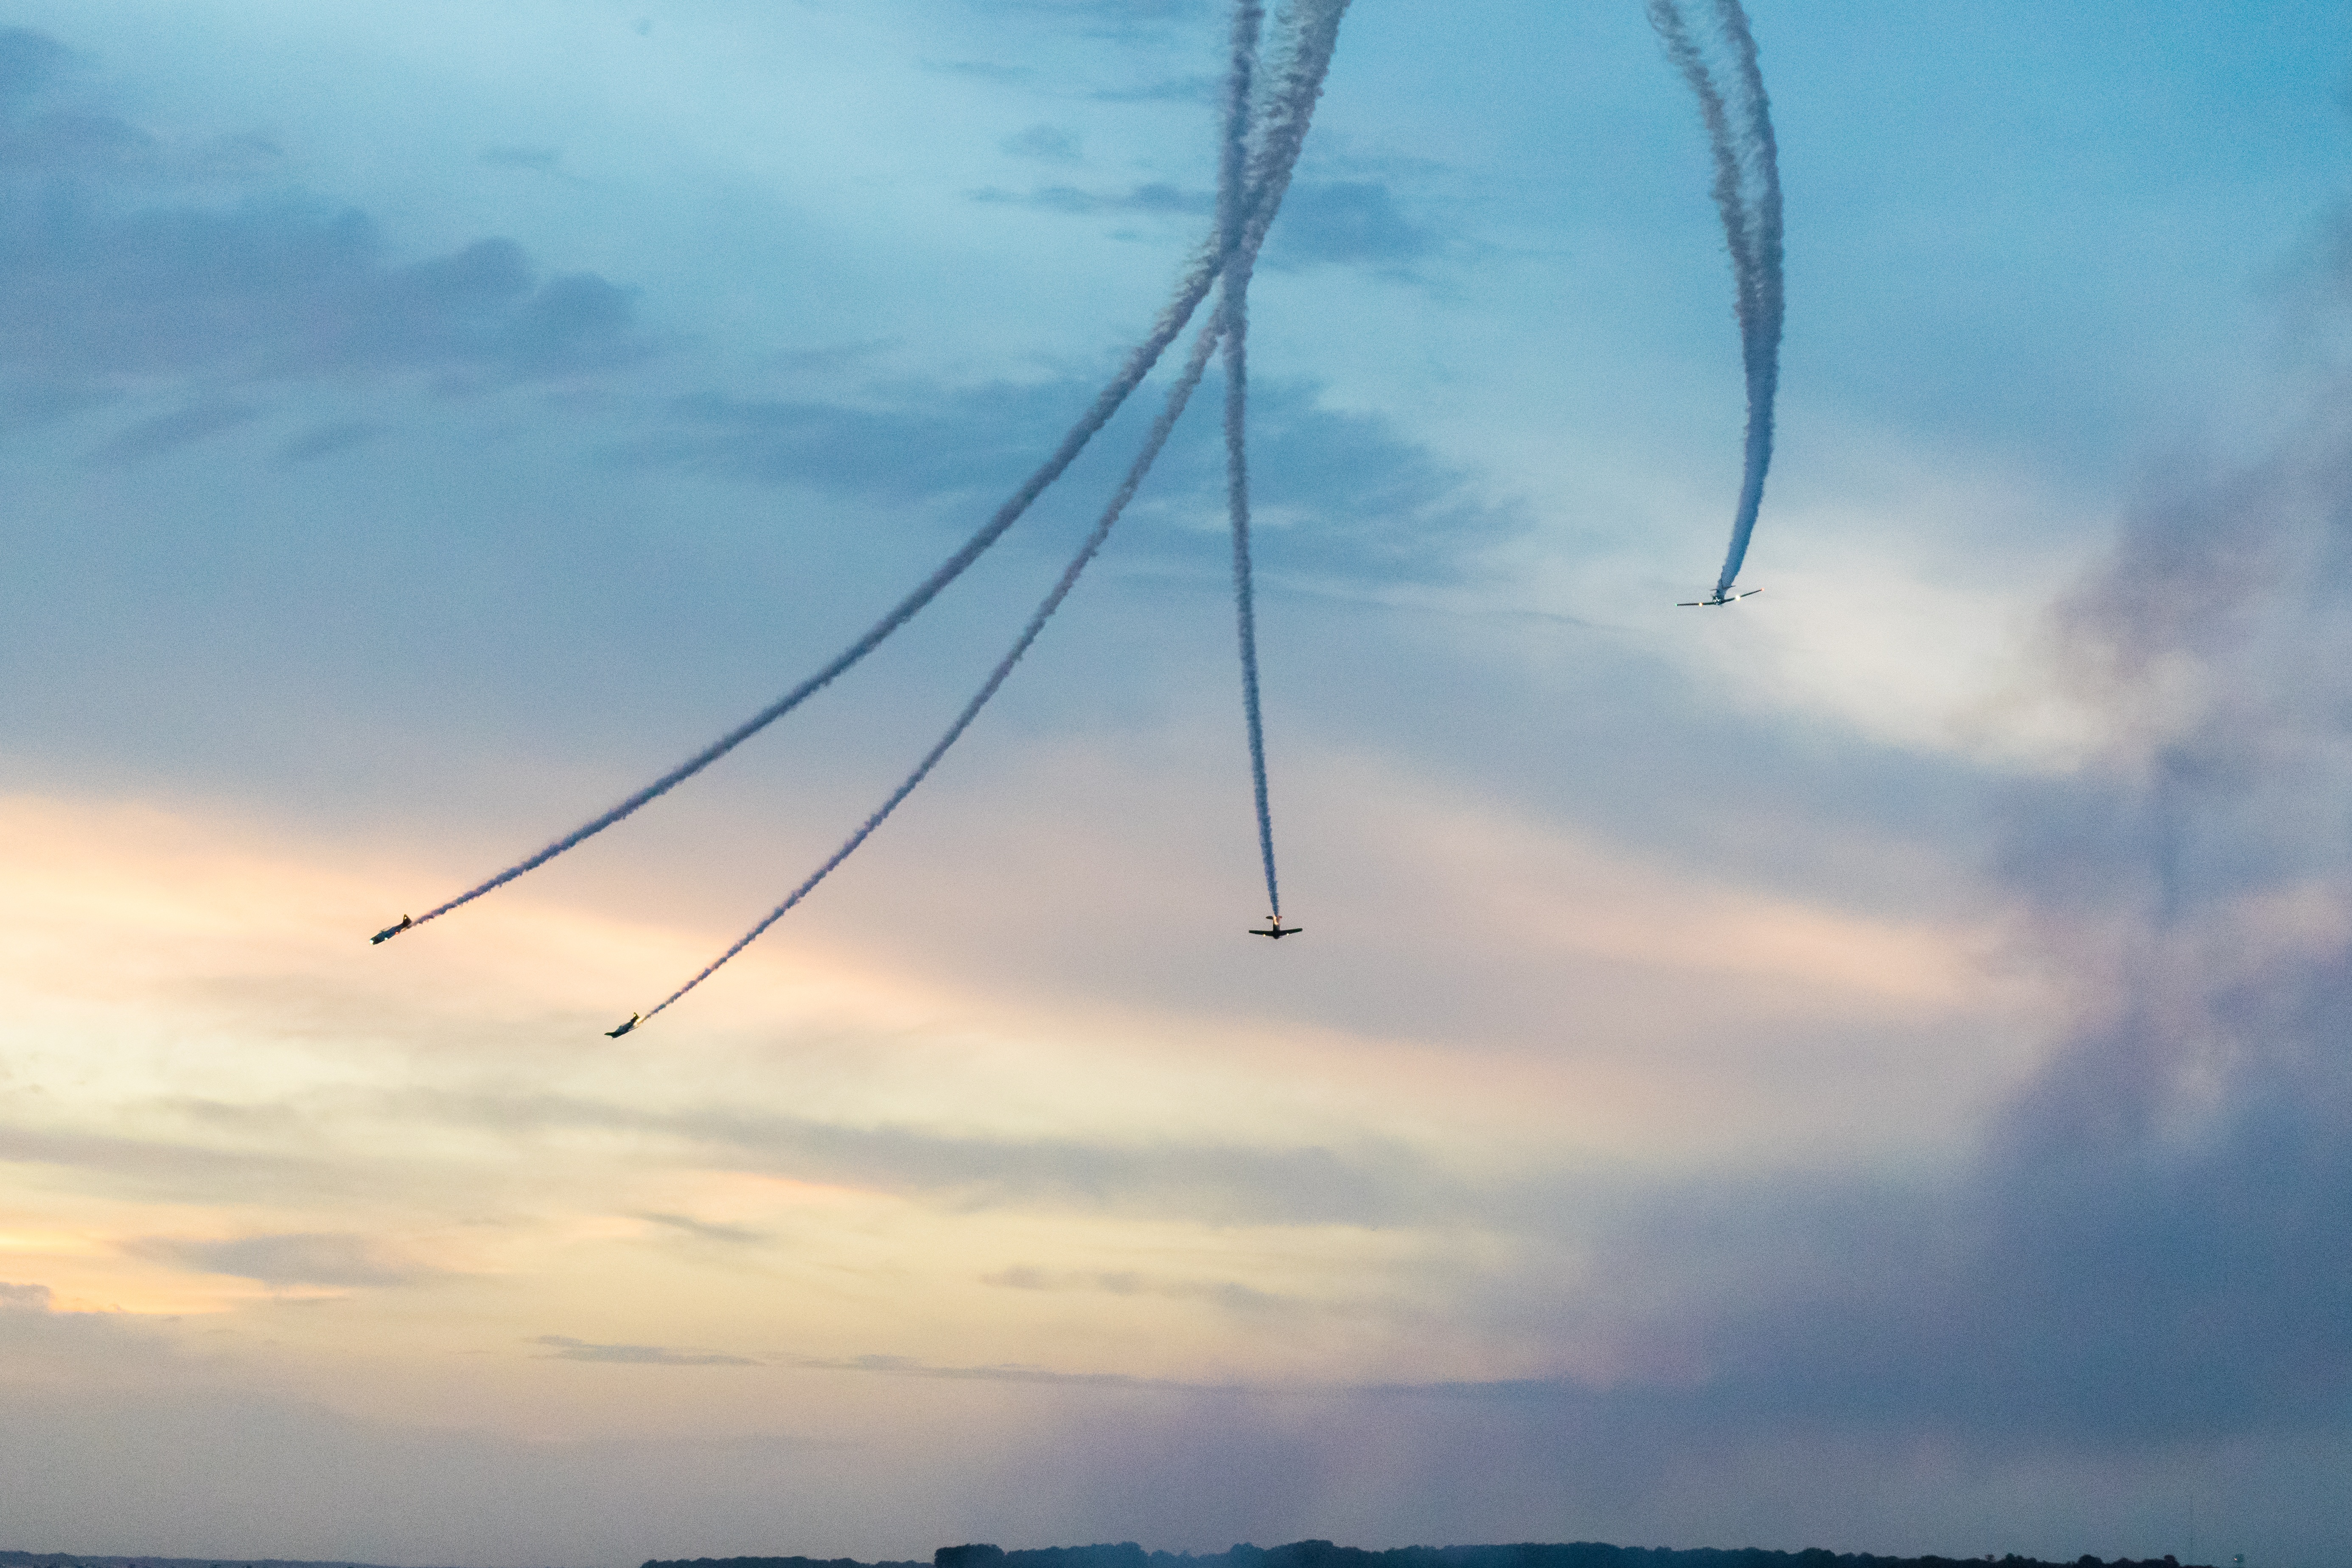
sea, coast, ocean, horizon, wing, cloud, sky, air, vapor, wind, flying, fly, airport, vacation, tourist, travel, airplane, plane, aircraft, military, jet, formation, transportation, transport, line, army, high, journey, aviation, mast, flight, holiday, soar, blue, business, speed, tourism, trip, movement, modern, luggage, clouds, tour, departure, design, airliner, cargo, chemtrail, flat, navy, fast, passenger, air force, atmosphere of earth